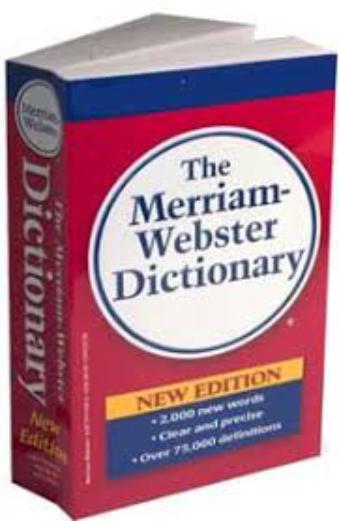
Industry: Others